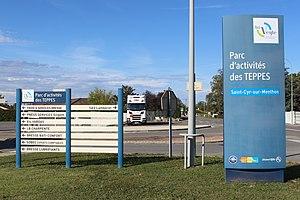
Panneau indiquant les entreprises du parc d'activités des Teppes, Saint-Cyr-sur-Menthon.
Saint-Cyr-sur-Menthon, est une commune française située dans le département de l'Ain en région Auvergne-Rhône-Alpes.